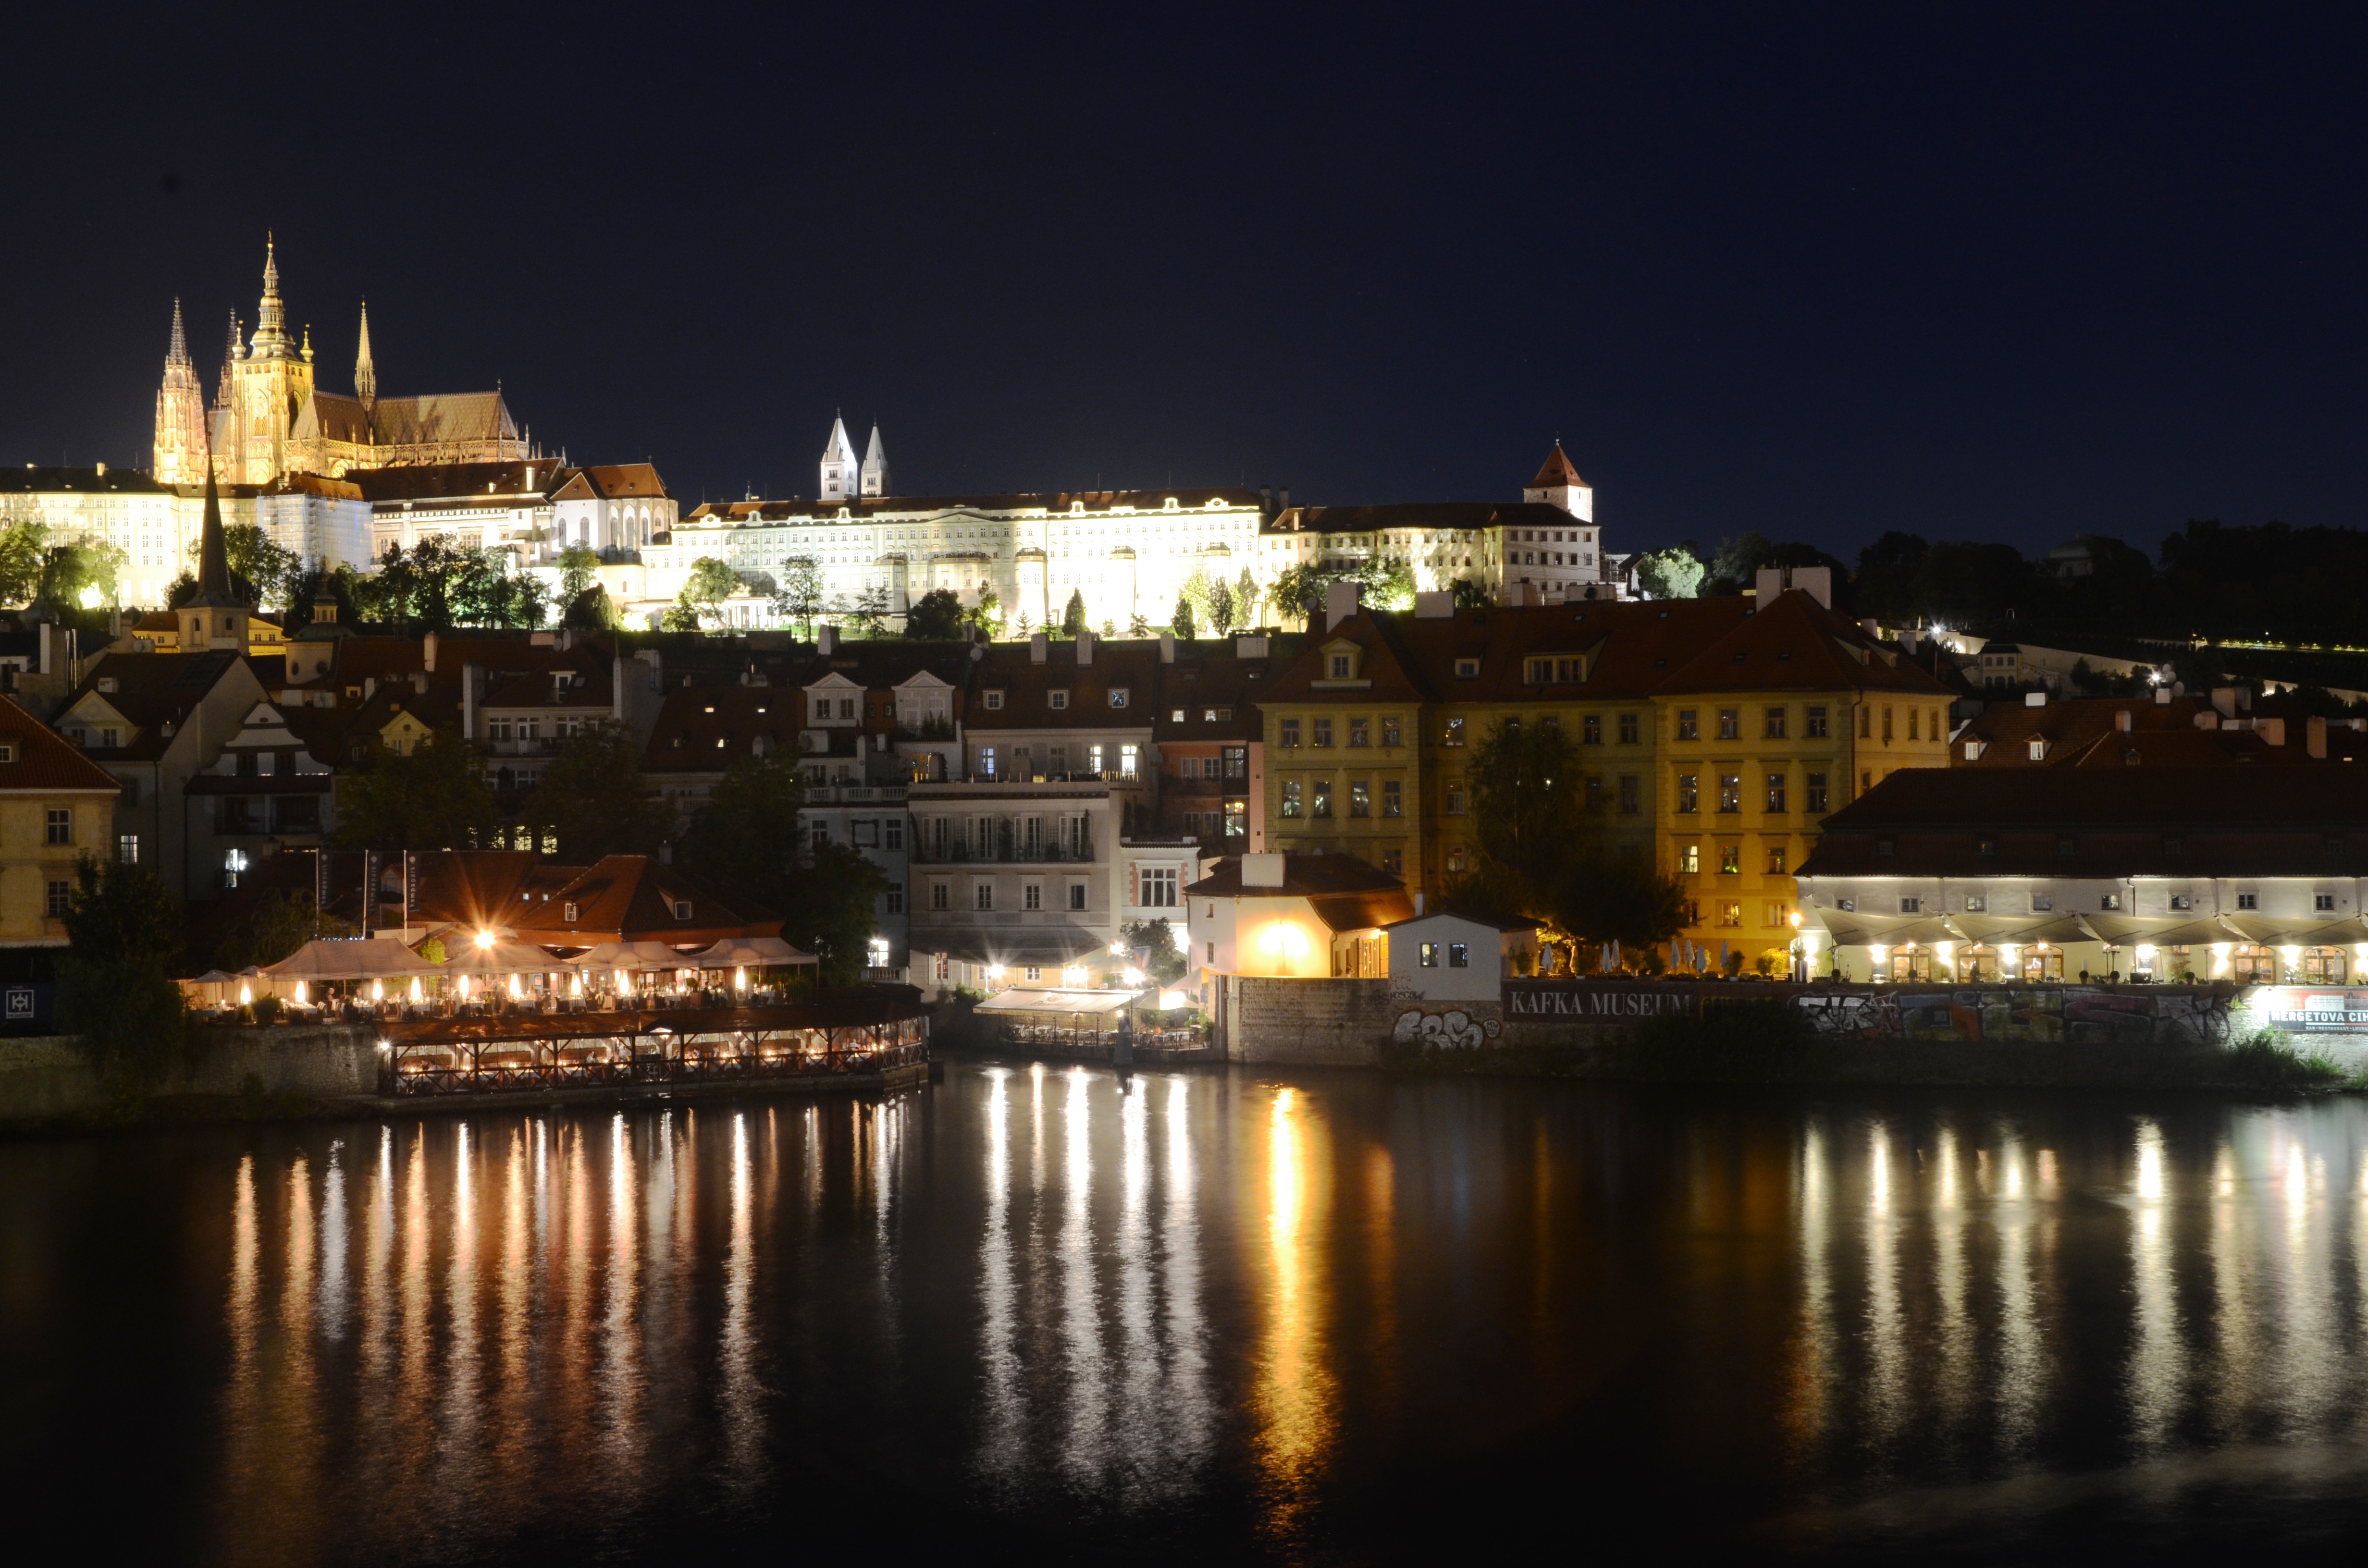
night, palace, river, cityscape, dusk, evening, reflection, landmark